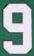
Number: 9